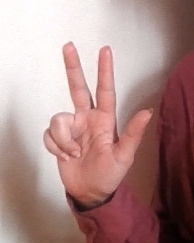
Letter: al